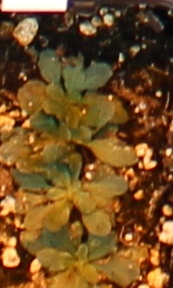
Label: Horseweed